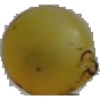
Label: Grape White 3